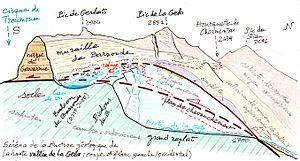
Schéma de la structure géologique des parties moyenne et haute de la vallée de La Gela.
L'appellation Pyrénées-Mont Perdu désigne un vaste ensemble montagneux transfrontalier entre la France et l'Espagne, inscrit depuis 1997 sur la liste du « patrimoine mondial » de l'Organisation des Nations unies pour l'éducation, la science et la culture au titre des paysages naturels et des paysages culturels.
La vallée de la Géla, ou vallée de la Gela, se situe dans les Pyrénées centrales, dans le département des Hautes-Pyrénées, en région Midi-Pyrénées. C’est une des branches de la haute vallée d'Aure.